Transportation in Philadelphia

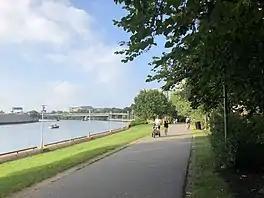
The Schuylkill River Trail

Philadelphia has a underground transit concourse in Center City, which connects the SEPTA Regional Rail lines with local rail and trolley lines. Throughout the entire concourse are underground entrances to adjacent buildings, as well as the "MetroMarket," a group of small shops and eateries near Suburban Station. Within the underground concourse, it is possible to walk between 8th Street & Market and 18th Street & JFK Boulevard, or from City Hall to Locust Street.